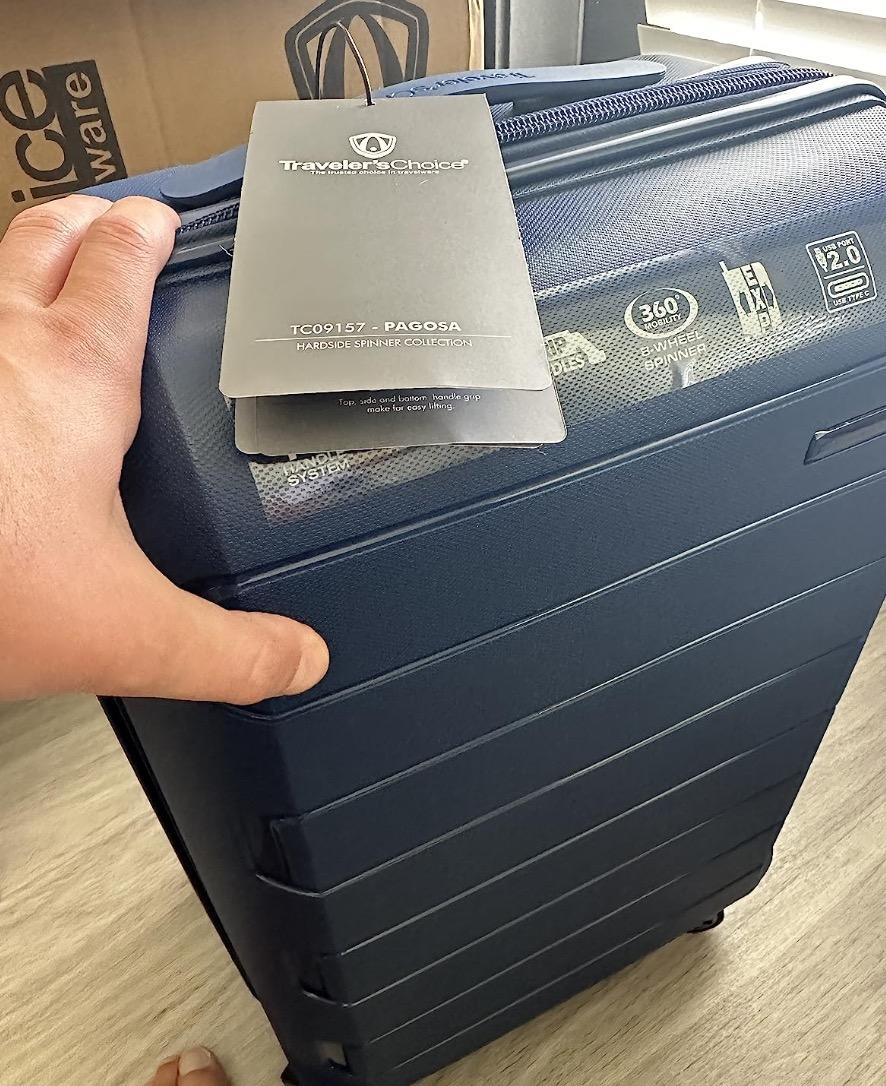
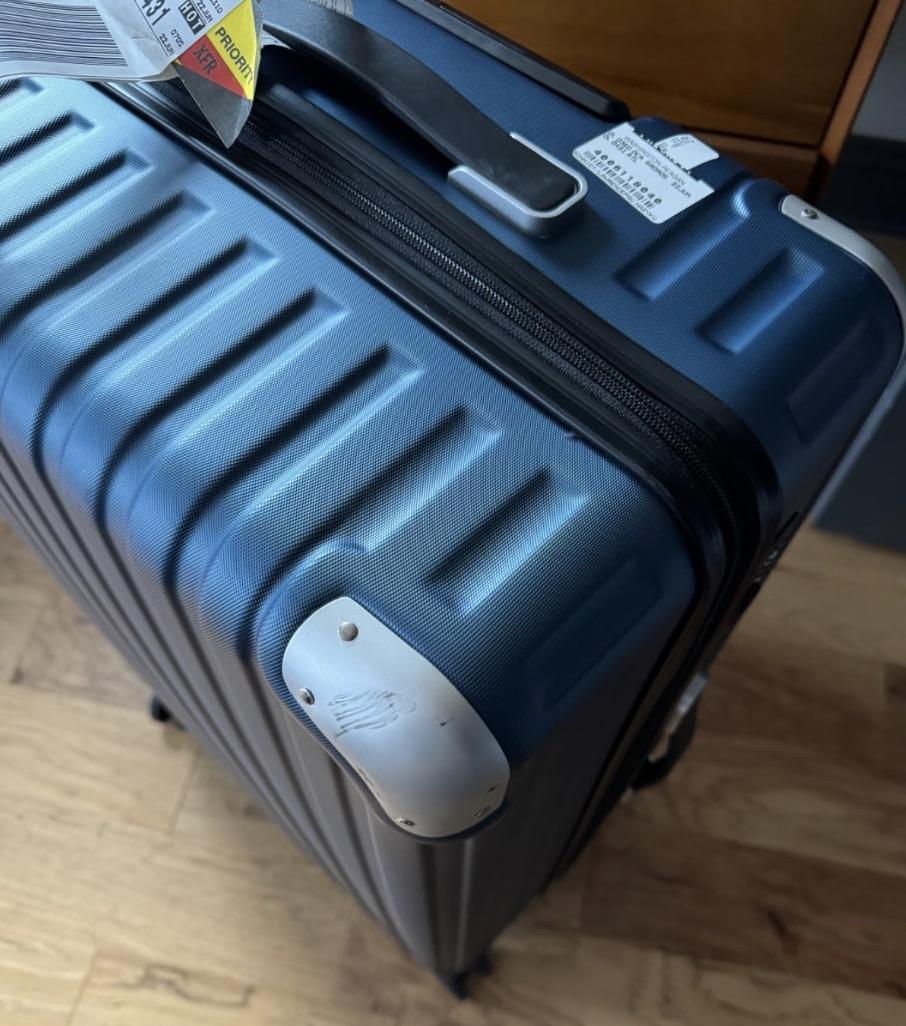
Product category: items_tea
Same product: no